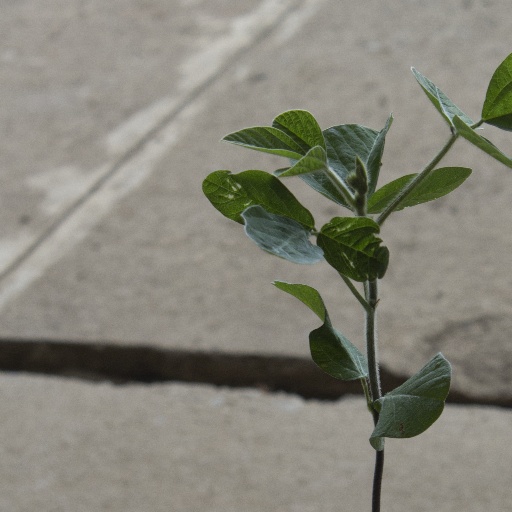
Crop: soybean